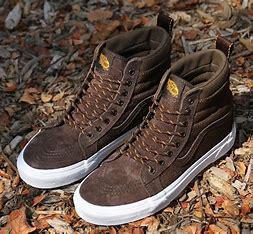
Brand: Vans
Model: SK8 Hi MTE